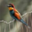
Label: bird